Toxteth

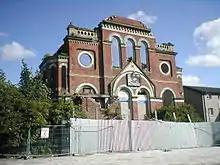
Wellington Road Chapel, in Toxteth, was closed in 1932 and has been left vacant ever since.

As the area began to develop and become more urbanised, several places of worship were built to serve the growing community. The first church was St James's, in 1774. Other churches built during the 19th century include St Patrick's, 1827; St John the Baptist's, 1832; St Thomas's, 1840; St Barnabas's, 1841; St Clement's Windsor, 1841; St Matthew's, 1847; St Paul's, 1848; Holy Trinity, 1858; St Silas's, 1865; St Cleopas's, 1866; St Margaret's, 1869; Christ Church, 1870; St Philemon's, 1874; Our Lady of Mount Carmel, 1878; All Saints', 1884; St Gabriel's, 1884; St Agnes's, 1884; St Bede's, 1886; and St Andrew's, 1893; the last was built to relocate the earlier (1815) St Andrew's church from Renshaw Street, when its site was taken for the expansion of Liverpool Lime Street station.